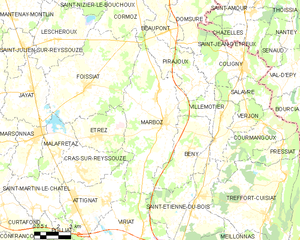
Carte des communes françaises: Marboz
Marboz est une commune française située dans le département de l'Ain en région Auvergne-Rhône-Alpes.